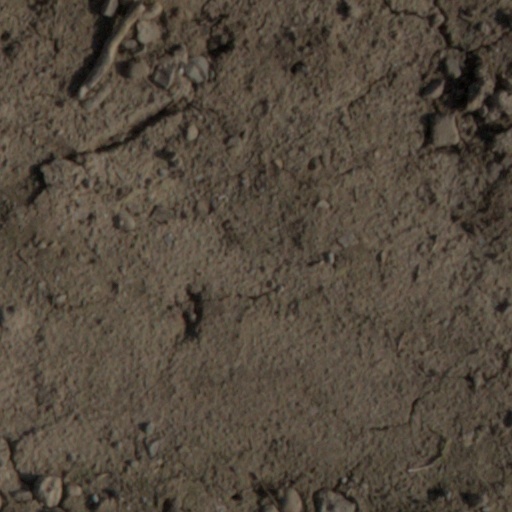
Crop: wheat